Middle Saxons

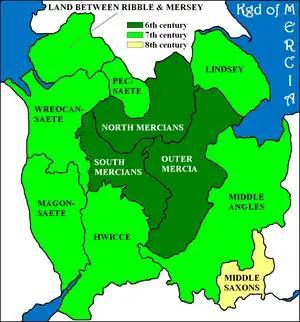
Middle Saxons (yellow) shown when their area was subject to Mercia.

The Middle Saxons or Middel Seaxe were a people whose territory later became, with somewhat contracted boundaries, the county of Middlesex, England.